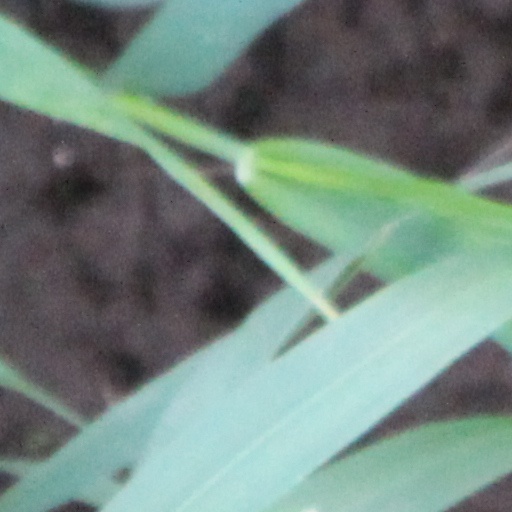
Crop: wheat